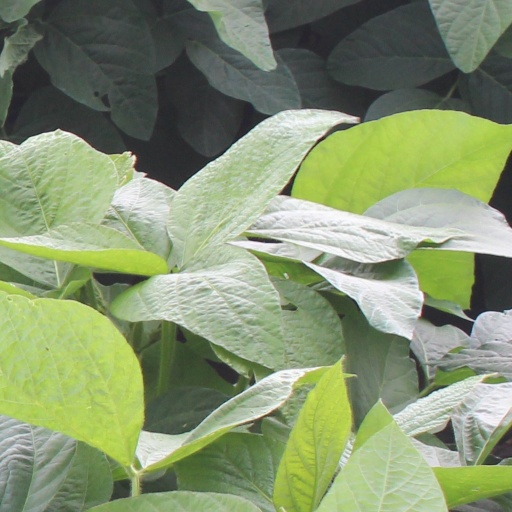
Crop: soybean